Golden Point, Victoria

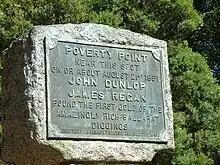
Poverty Point gold discovery marker

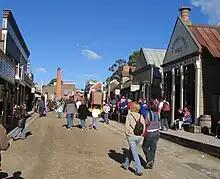
Sovereign Hill Historical Park

Golden Point is notable as the location (atop Golden Point Hill) of the Sovereign Hill Historic Park, which depicts the area around Main Street; the Observation lookout from which the Ballarat skyline can be viewed and the Ballarat Gold Museum.